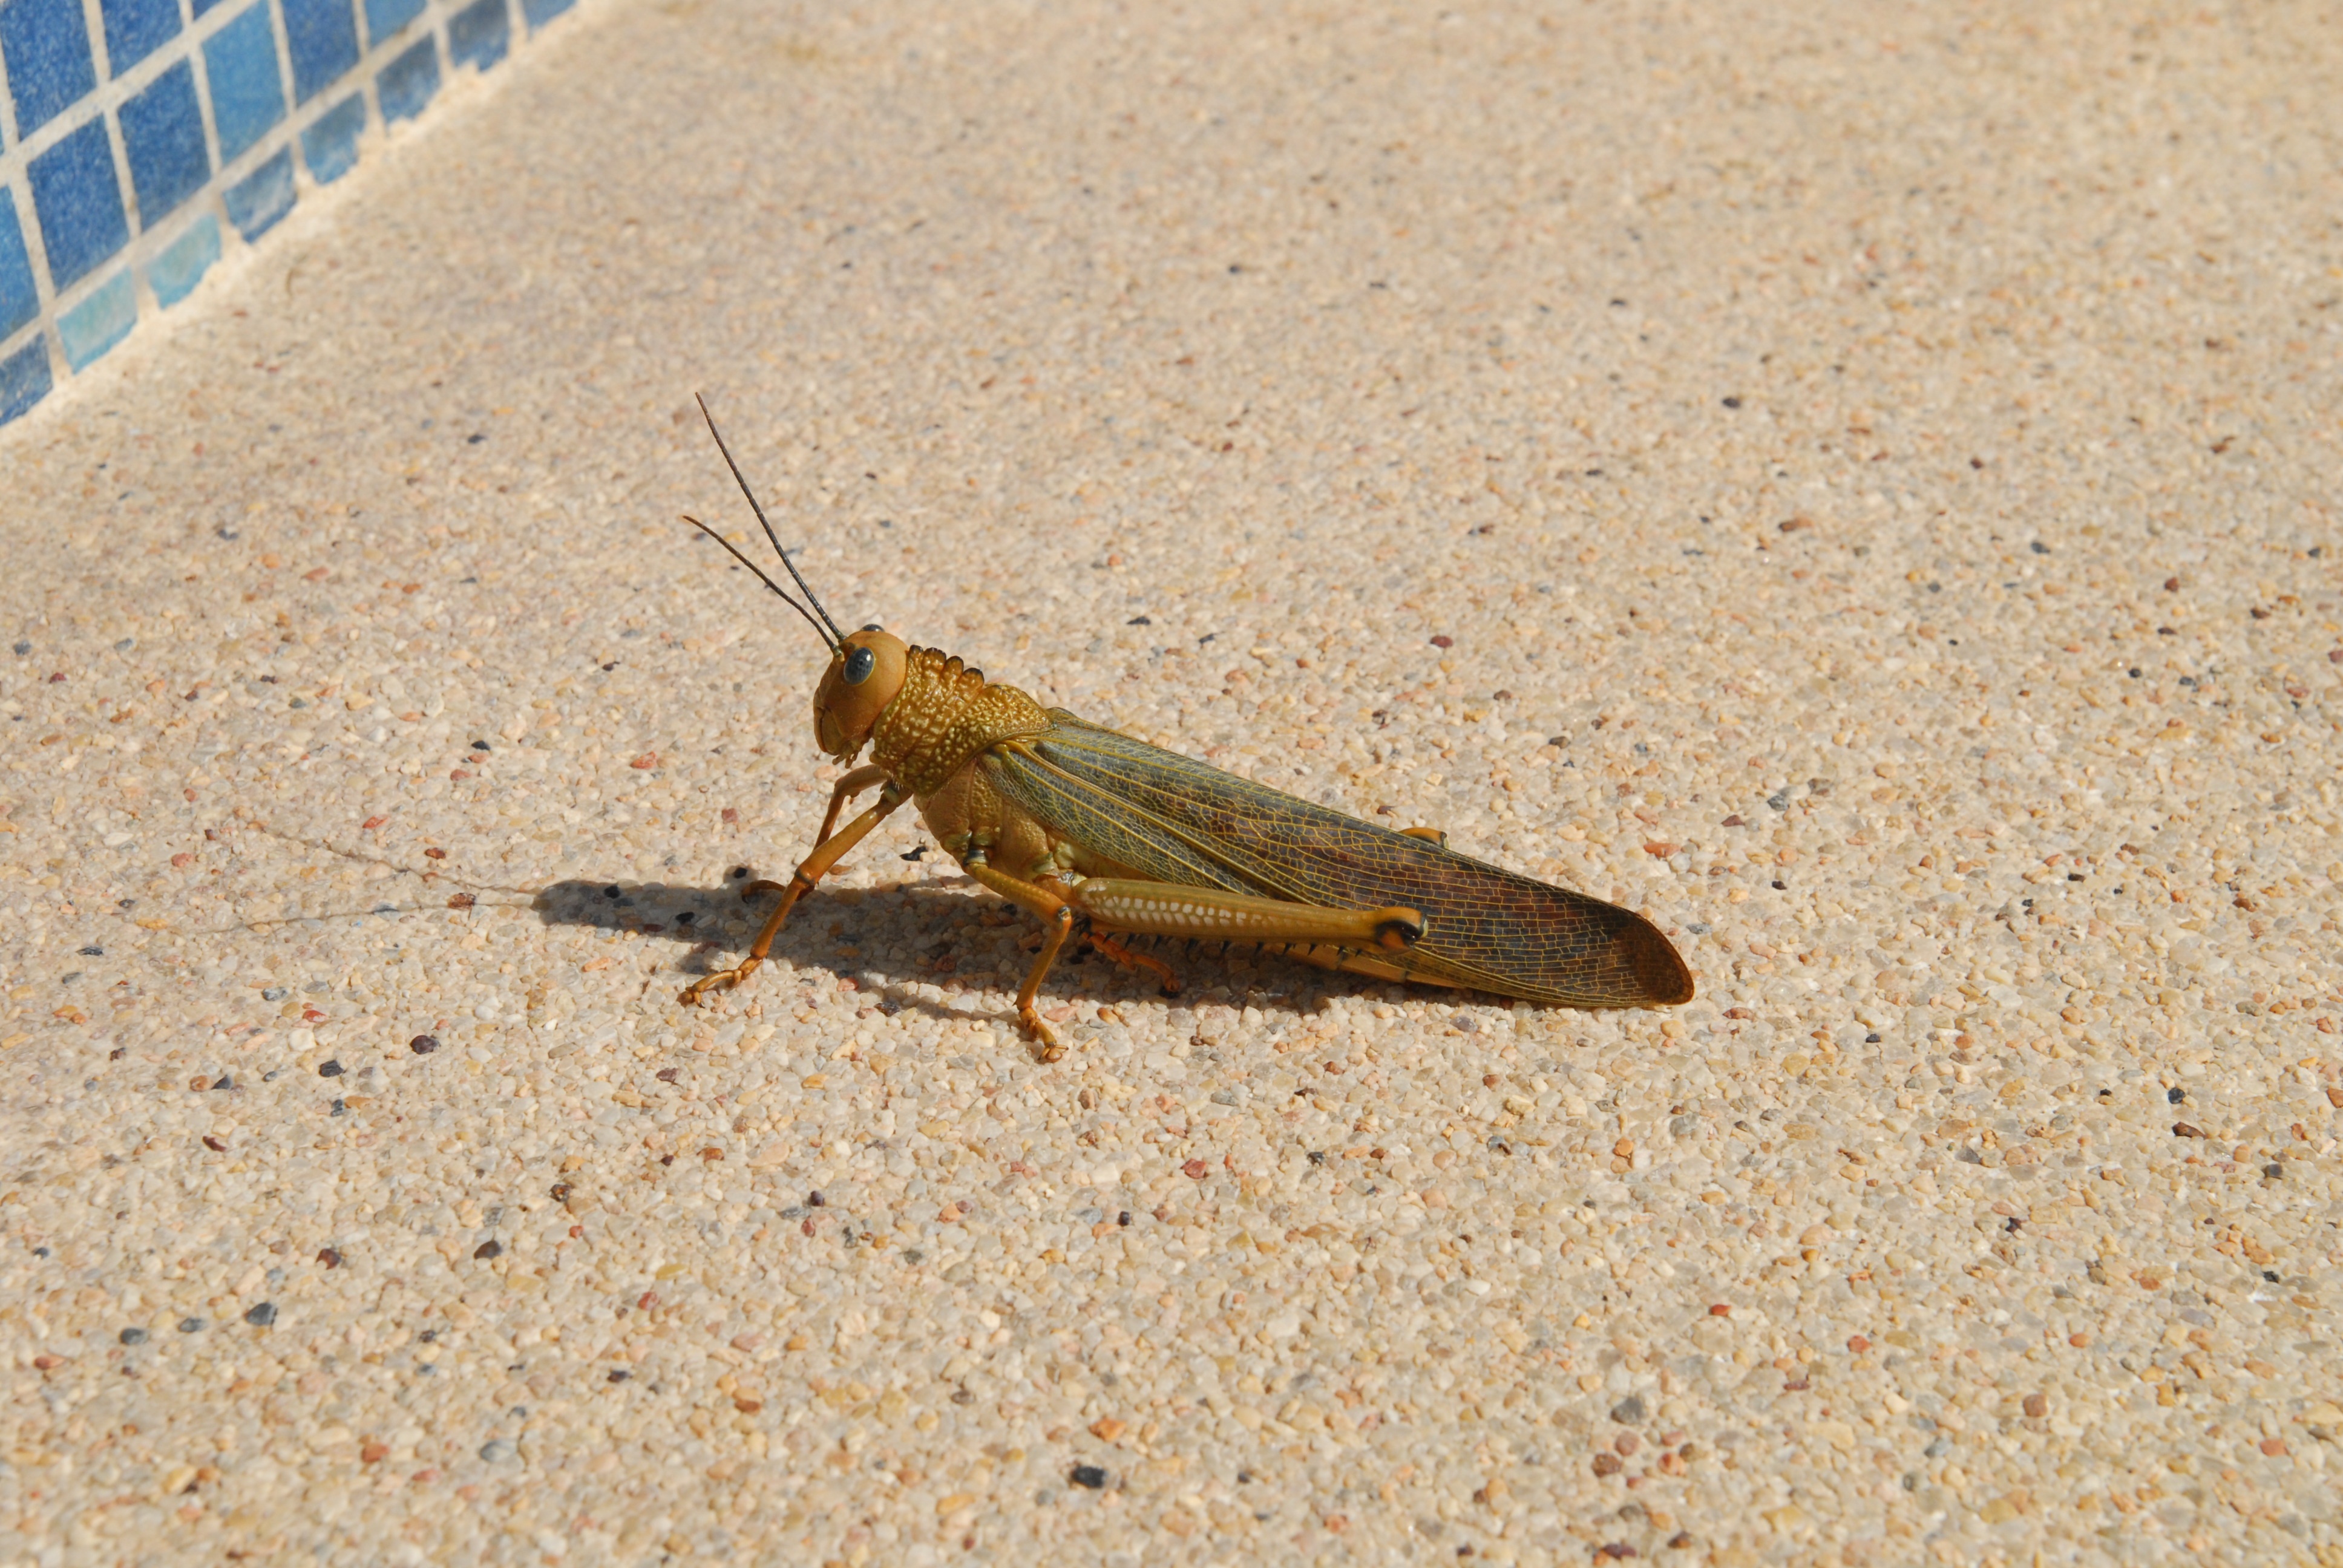
water, wing, sun, warm, summer, travel, paradise, tropical, insect, holiday, rest, moth, heat, fauna, invertebrate, sunny, mexico, caribbean, exotic, grasshopper, palm trees, tropics, cancun, locust, macro photography, arthropod, dream holiday, cricket like insect, holiday paradise